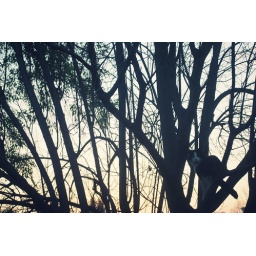
cat in a tree